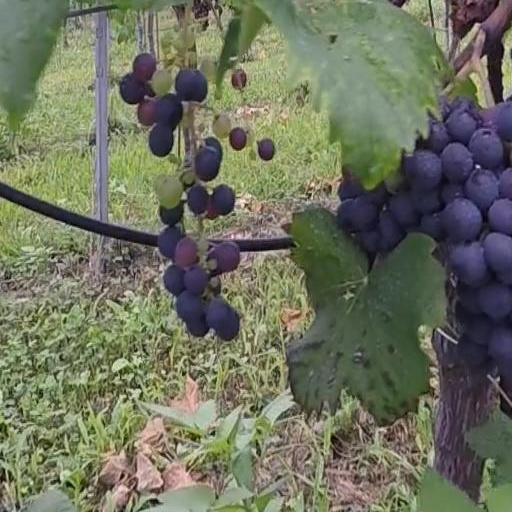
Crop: grape